Dynasty of Isin

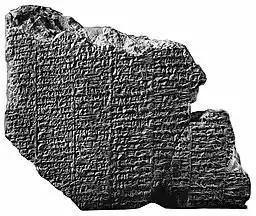
The "Code of Lipit-Ištar" (dated to )

Shu-Ilishu ("fl." "c." 1920—1900 BCE by the short chronology) was the 2nd ruler of the Dynasty of Isin. He reigned for 10 years (according to his extant year-names and a single copy of the "SKL", which differs from the 20 years recorded by others.) Šu-ilišu was preceded by Išbi-erra. Iddin-Dagān then succeeded Šu-ilišu. Šu-ilišu is best known for his retrieval of the cultic idol of Nanna from the Elamites and its return to the city-state Ur.